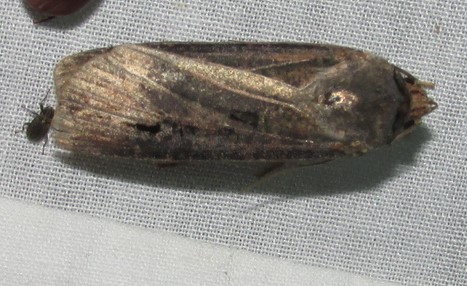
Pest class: cutworms